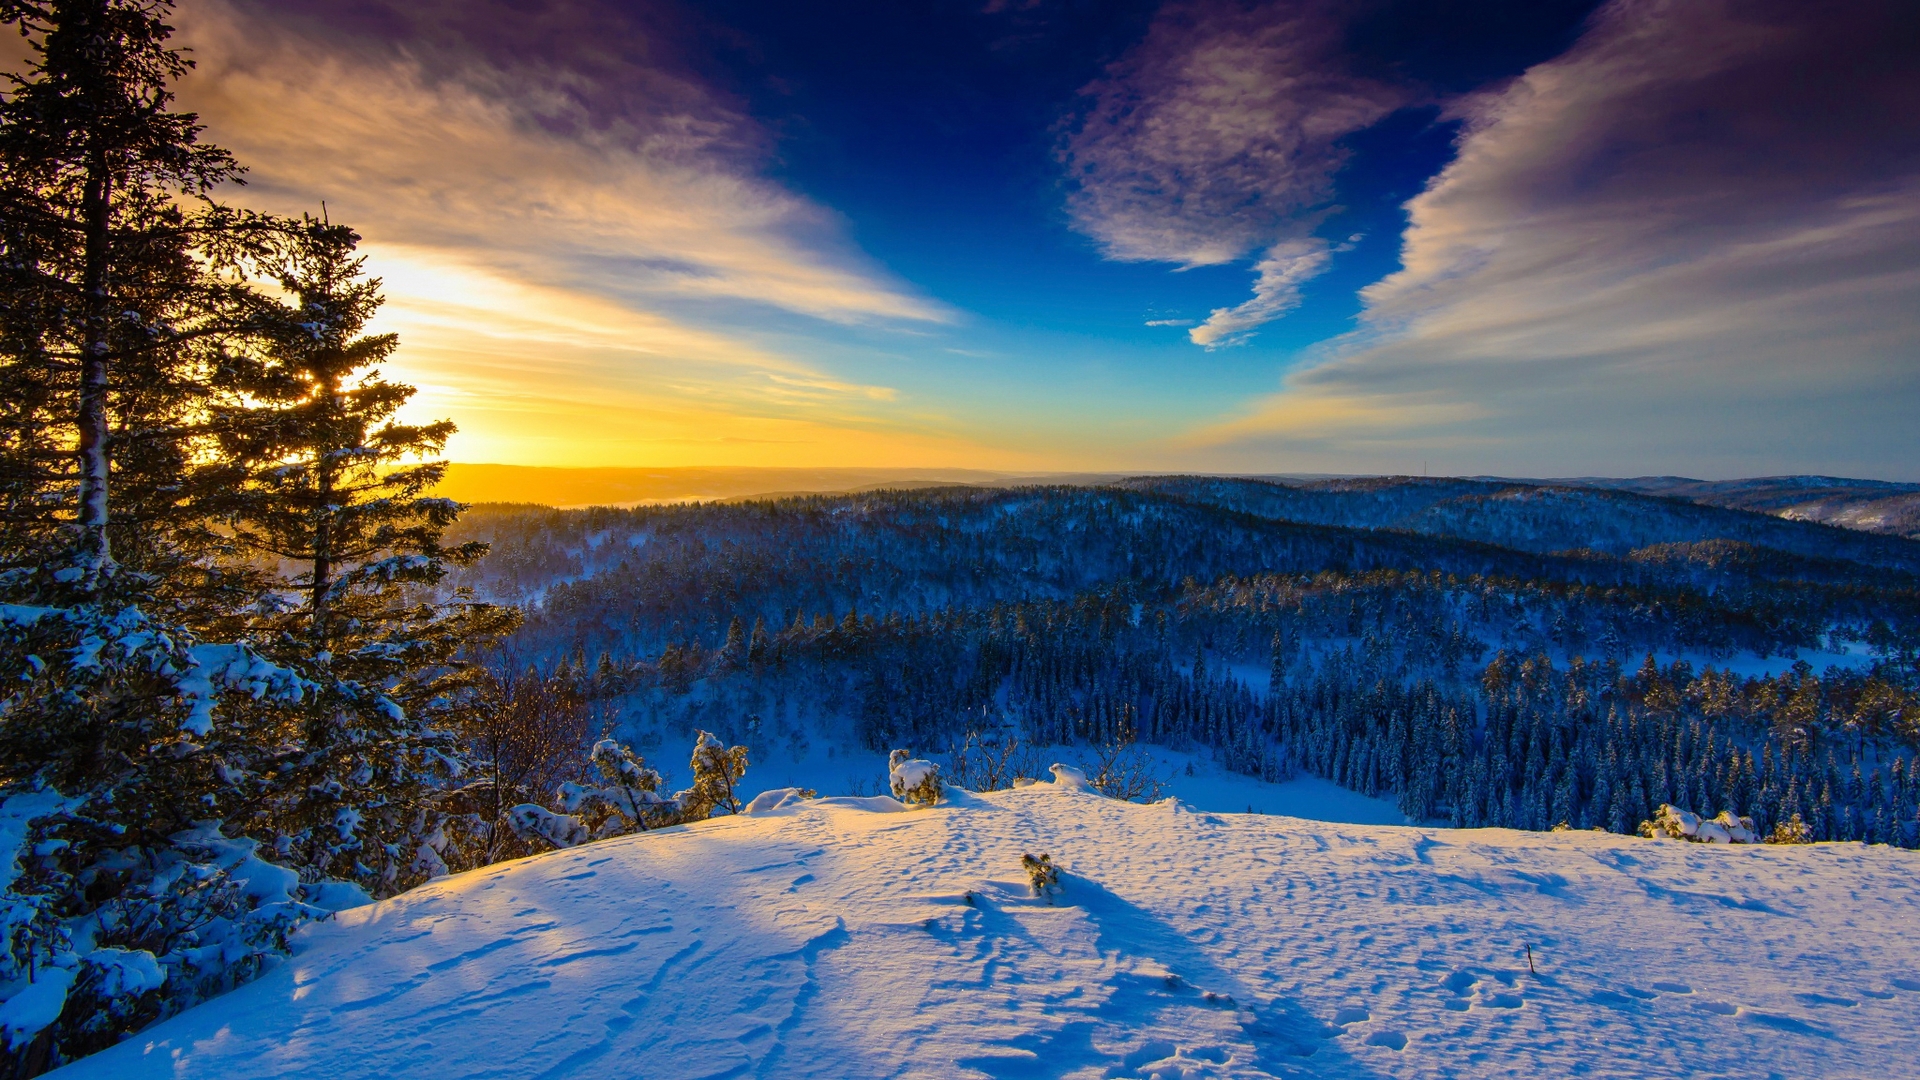
natural, cloud, sky, atmosphere, plant, snow, blue, natural landscape, freezing, slope, tree, sunlight, landscape, larch, sunrise, horizon, sunset, geological phenomenon, forest, hill, electric blue, winter, mountain range, frost, cumulus, conifer, meteorological phenomenon, evening, ice cap, afterglow, massif, spruce fir forest, glacial landform, dusk, tropical and subtropical coniferous forests, arctic, tundra, fir, ocean, pine family, pine, dawn, grass, road, reflection, summit, ice